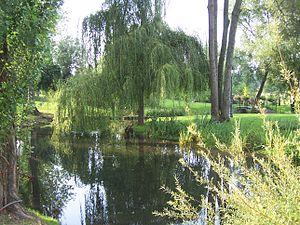
Source de la Vaucouleurs à Boissets (Yvelines, France)
La Vaucouleurs est une rivière des Yvelines, longue de 21,9 kilomètres, affluent de rive gauche de la Seine. Son bassin versant couvre 18 440 hectares et concerne environ 30 000 personnes.
Boissets est une commune française située dans le département des Yvelines en région Île-de-France.